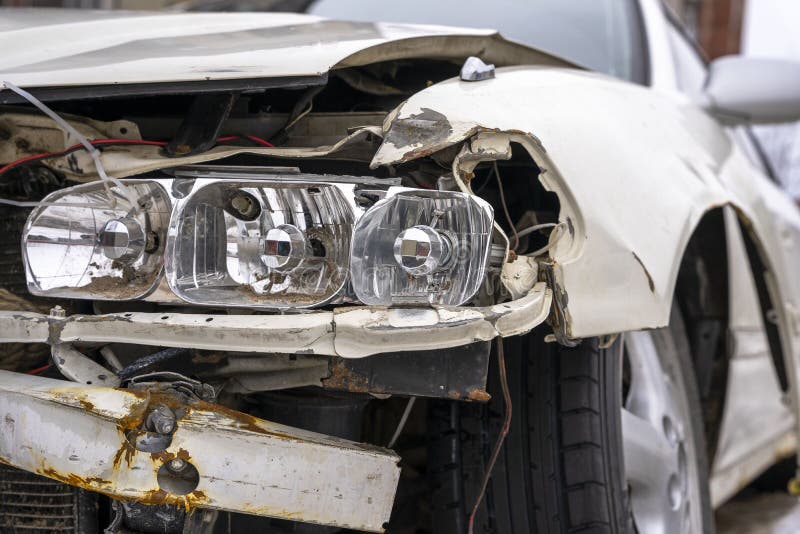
Aucun dommage détecté.
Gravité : aucun